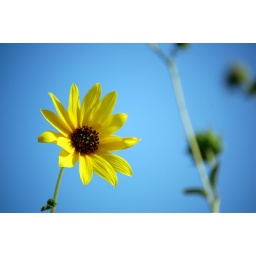
These were the practically only green and color in field of brown